HAIR-AN syndrome

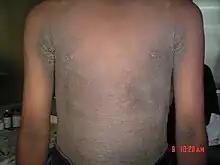
Acanthosis nigricans

The HAIR-AN syndrome is a rare subtype of polycystic ovary syndrome (PCOS) characterized by hyperandrogenism (HA), insulin resistance (IR) and acanthosis nigricans (AN). The symptoms of the HAIR-AN syndrome are largely due to severe insulin resistance, which can be secondary to blocking antibodies against the insulin receptor or genetically absent/reduced insulin receptor number/function. Insulin resistance leads to hyperinsulinemia which, in turn, leads to an excess production of androgen hormones by the ovaries. High levels of androgen hormones (hyperandrogenism) in females causes excessive hair growth, acne and irregular menstruation. Patients with both underlying mechanisms of insulin resistance may have more severe hyperandrogenism. Insulin resistance is also associated with diabetes, heart disease and excessive darkening of the skin (acanthosis nigricans)